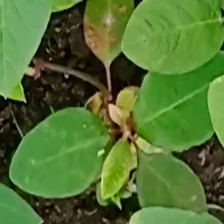
Weed species: Moti_dudhi(Euphorbia_geneculata_L)